Bosniak National Awakening

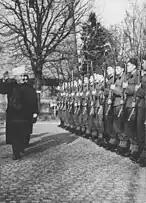
Haj Amin al-Husseini reviewing a parade of soldiers from the 13th SS Handschar Division.

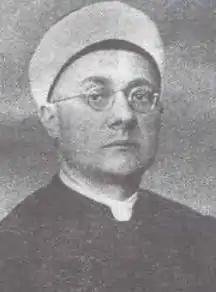
Mehmed Handžić, Islamic theologian one of the writers of the Resolution of Sarajevo Muslims.

After World War I Bosnia and Herzegovina, alongside Croatia and Slovenia were annexed into the new Kingdom of Serbs, Croats and Slovenes (Renamed Kingdom of Yugoslavia in 1929). During this period the Bosnian language was banned and so was the Bosniak ethnic identity. Even since the late Austro-Hungarian rule the Bosnian language was swapped with the "Serbo-Croatian language" and Bosniaks were treated as "Serbo-Croat Muslims". The local Bosniak intellectuals gathered together to form a Bosniak political party called the Yugoslav Muslim Organisation, named by this due to the banning of the Bosniak ethnicity led by Mehmed Spaho, Bosniaks were also involved in the Džemijet Party. Furthermore, Bosnia would be split into 4 newly established Banovinas, Zeta, Vrbas, Primorka and Drina. The problem arose during 1939 after the establishment of the Banovina Croatia and Cvetković–Maček Agreement, where Bosniaks would be split between a Greater Croatian Banovina and Greater Serbian Banovina's. Mehmed Spaho who strongly opposed this agreement was most likely poisoned during his visit to Belgrade in 1939. The splitting of Bosnia between the two parties was halted in 1939 after The German Invasion of Yugoslavia. After his death he predisent of YMO became Džafer-beg Kulenović, a pro-Croat.